Tong sui
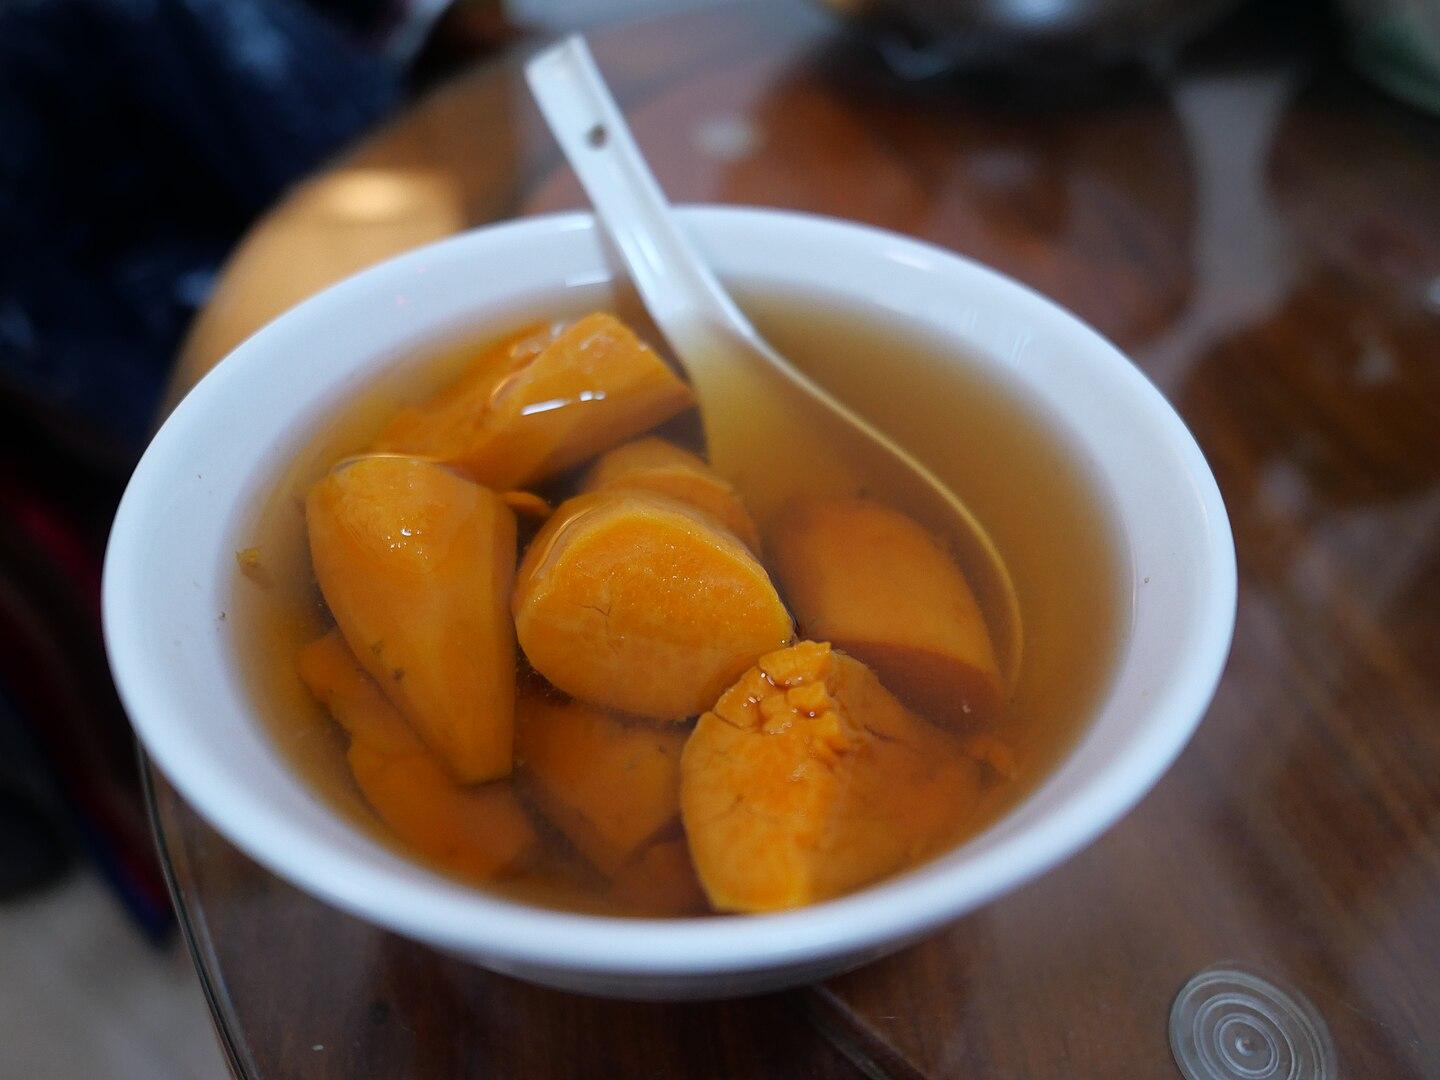
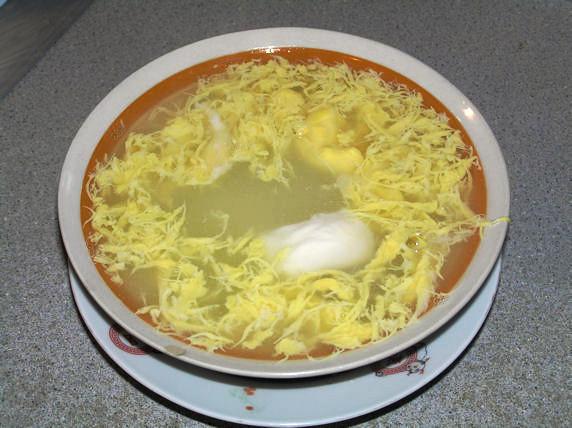
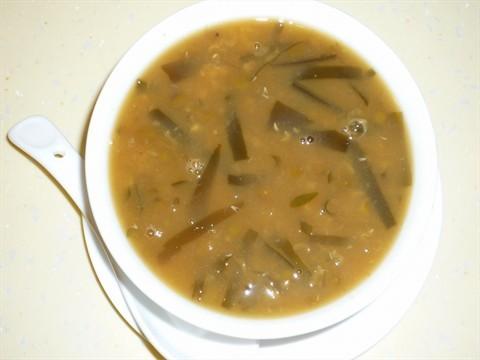
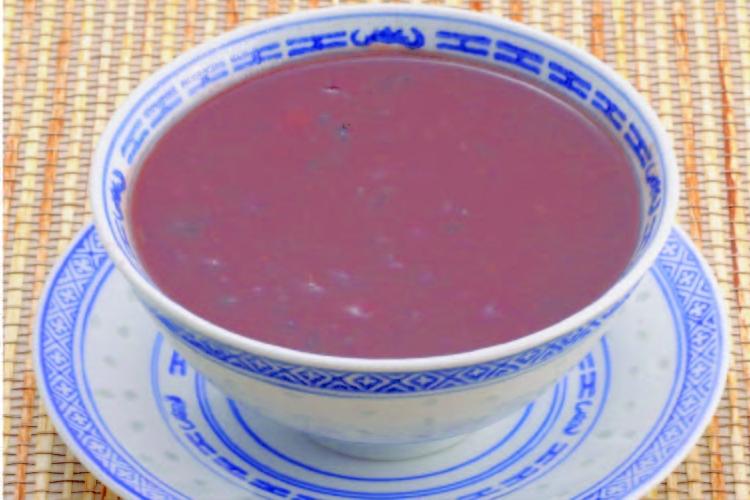
Also known as:
cdo - Mindong: Tòng-cūi
es - Spanish: Tong sui
fr - French: Tong sui
id - Indonesian: Tong sui
it - Italian: Tong sui
ja - Japanese: 糖水
jv - Javanese: Tong sui
ko - Korean: 탕수이
nl - Dutch: Suikersoep
yue - Cantonese: 糖水
za - Zhuang: Raemxdangz
zh - Chinese: 糖水
Category: soup (sweet soup)
Cuisine: Chinese
Associated cuisines: Chinese
Area: China
Countries: China
Region: Eastern Asia, , , ,
The dish is a collective term for any sweet soup served as a dessert typically at the end of a meal.